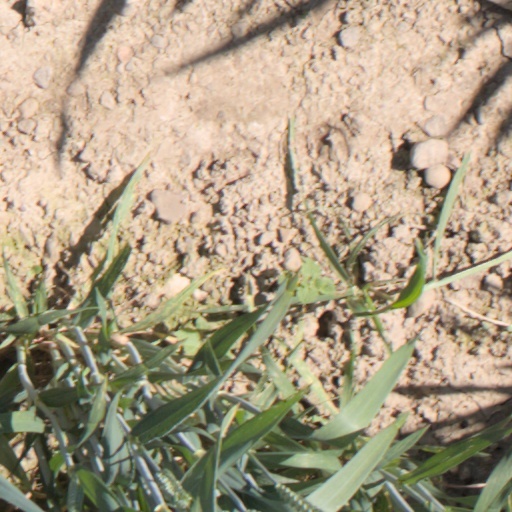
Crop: wheat